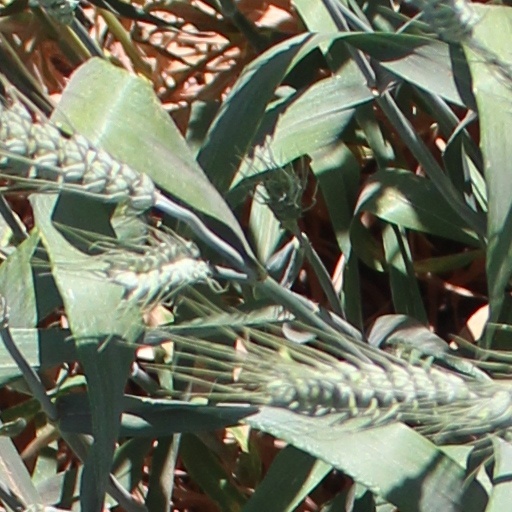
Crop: wheat